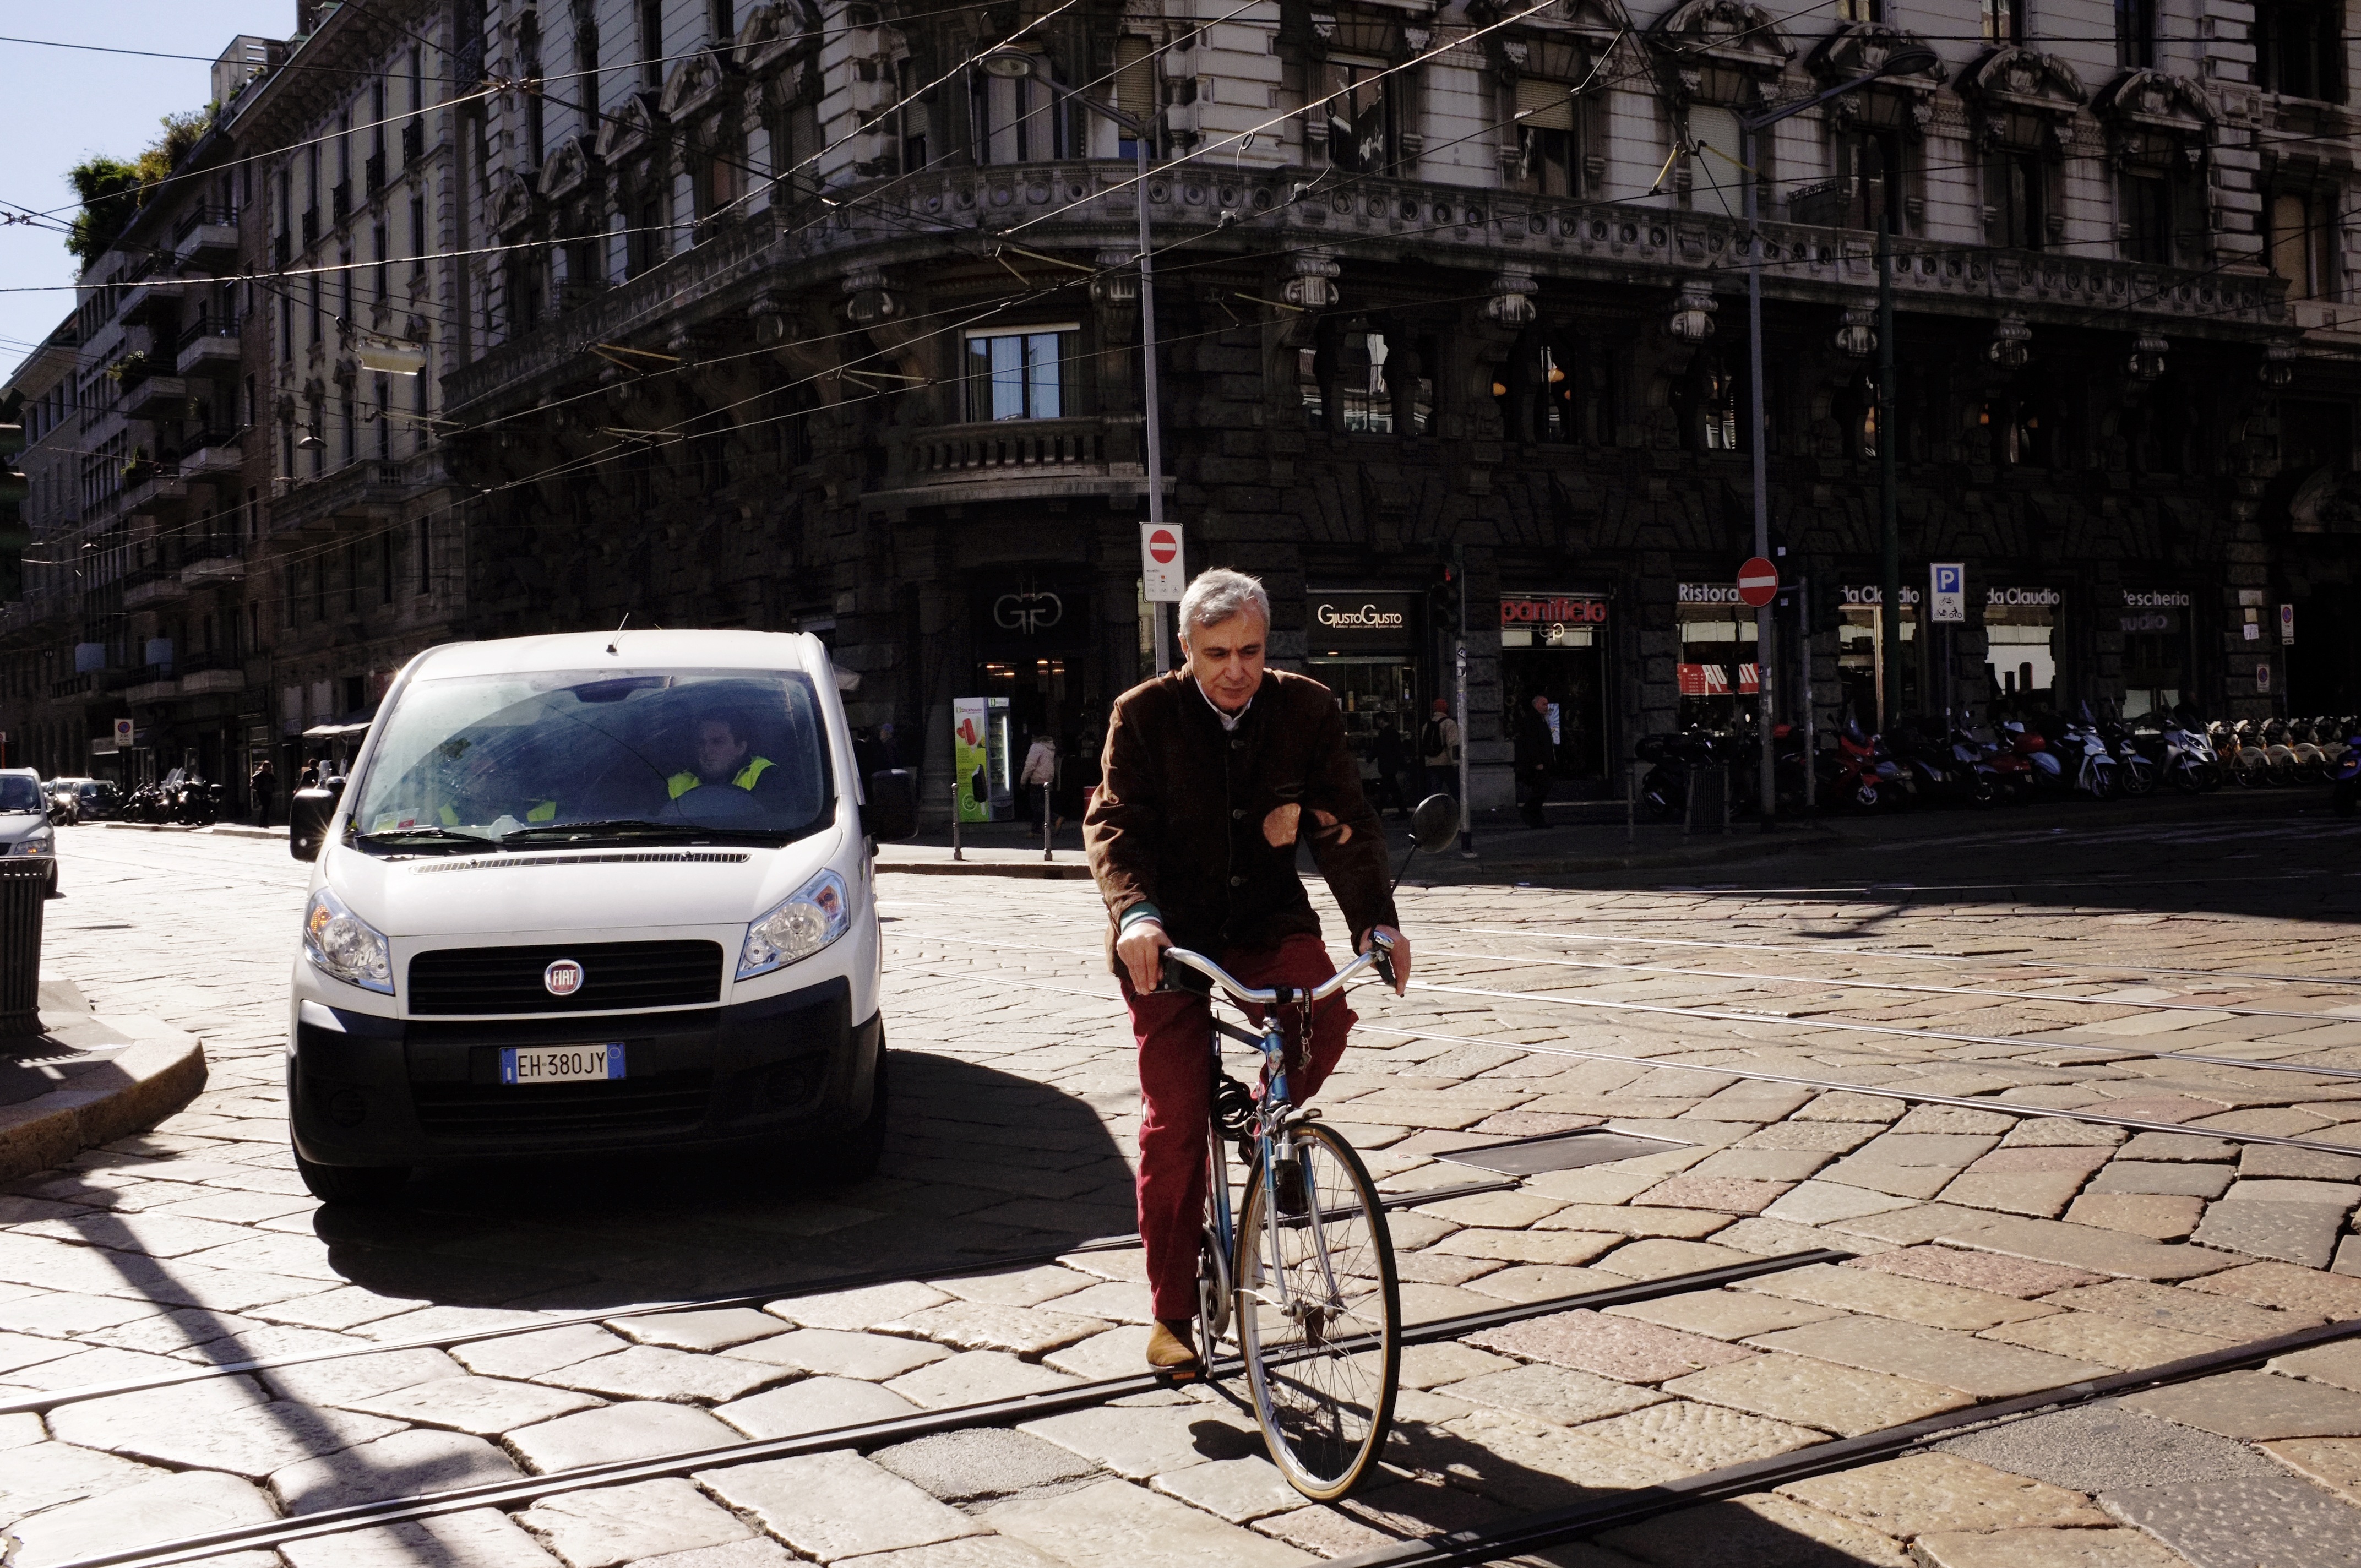
man, pedestrian, road, street, car, bike, city, transport, vehicle, italy, lane, infrastructure, milan, urban area